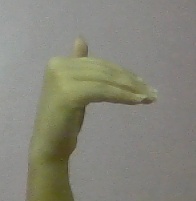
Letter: khaa